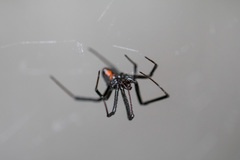
Species: Lactrodectus_hesperus